Edward Slaughter

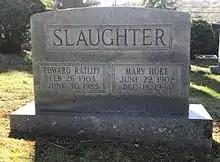
Slaughter's gravestone at the University of Virginia Cemetery in Charlottesville, Virginia.

Slaughter died in 1985 at age 82. After learning of Slaughter's death, Joe Palumbo, captain of Virginia's 1951 football team said: "I best remember Butch Slaughter as a prince among men. Above all else he expected his players to play fair both on and off the field. The players all loved him. He is one in a million." He is buried at the University of Virginia cemetery.